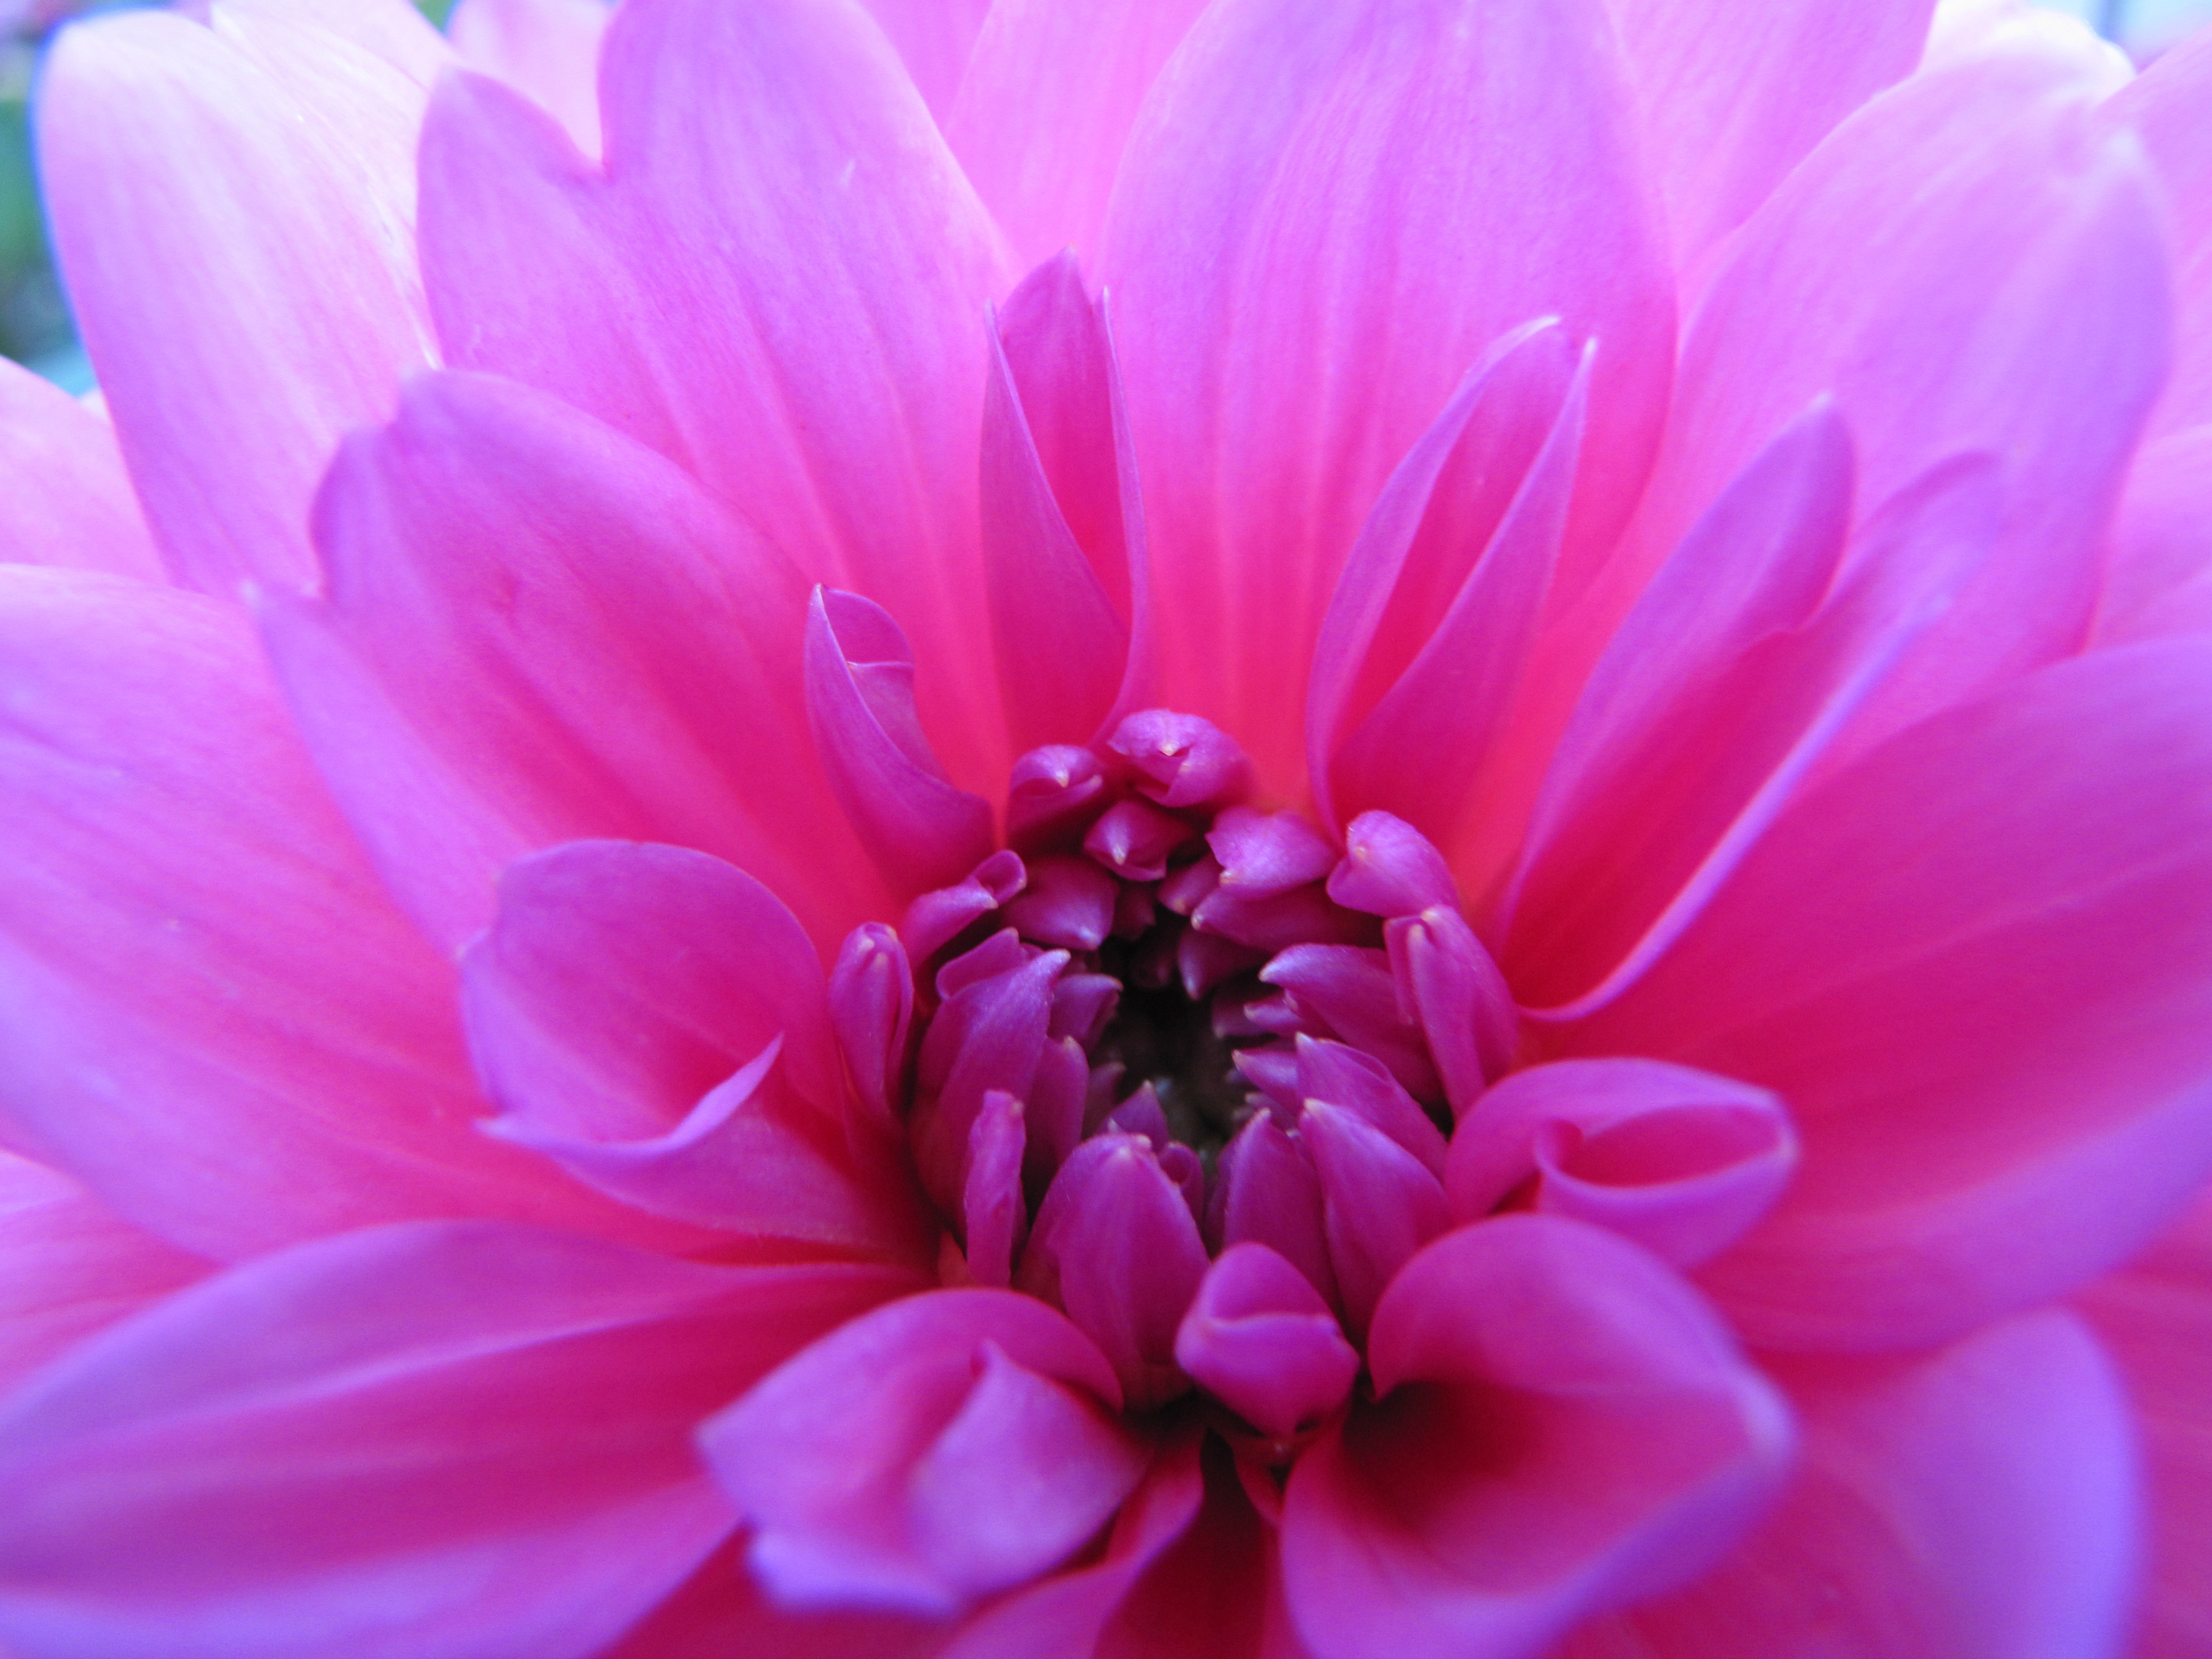
blossom, plant, flower, petal, pink, flora, dahlia, macro photography, garden plant, flowering plant, daisy family, annual plant, land plant, garden cosmos